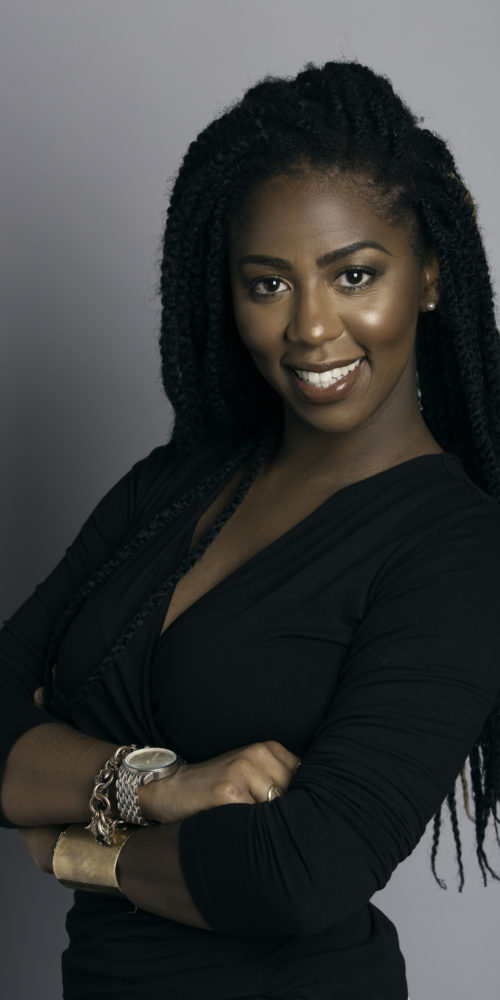
Gender: women